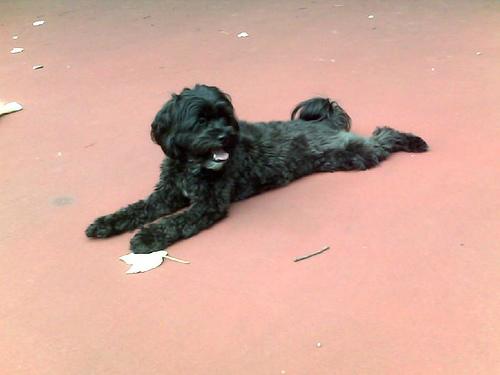
Breed: havanese